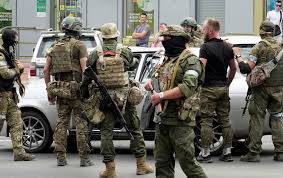
Label: Rs-24